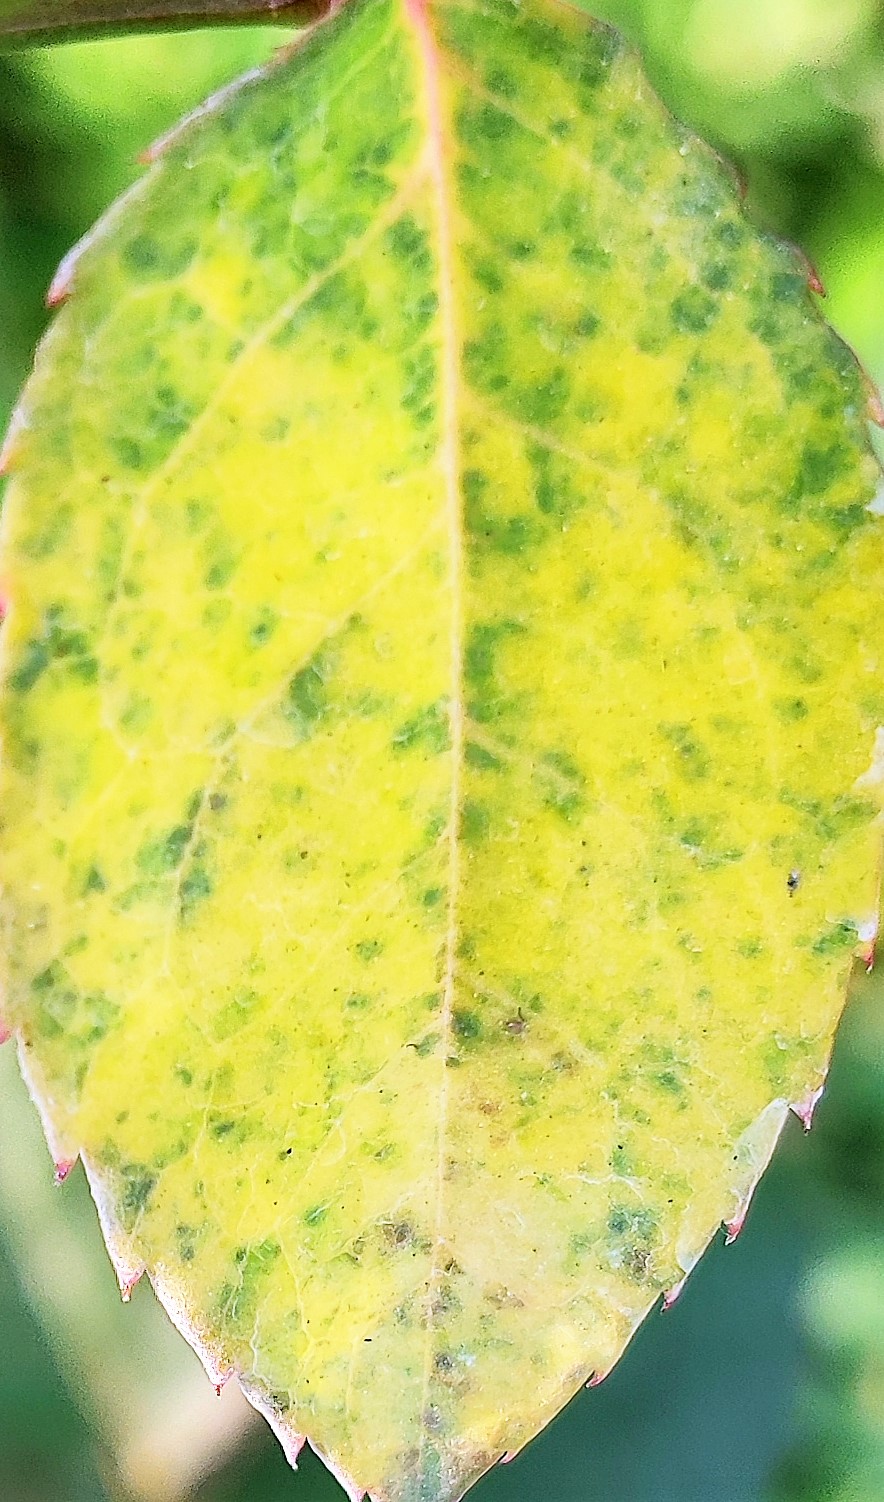
Label: Downy Mildew